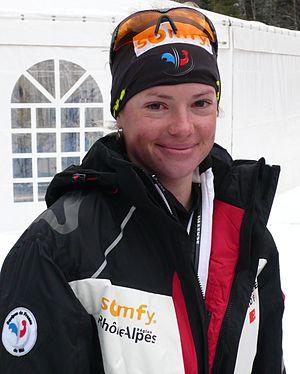
Marie Dorin, lors d'une course nationale de Biathlon aux Les Contamines-Montjoie.
Villard-de-Lans [vilaʁ.də.lɑ̃] est une commune française située, géographiquement dans le massif du Vercors, administrativement dans le département de l'Isère, en région Auvergne-Rhône-Alpes et, autrefois rattachée à l'ancienne province du Dauphiné.
Ils sont de Lyon ou ont marqué la ville de leur influence :
Marie Dorin-Habert, née le 19 juin 1986 à Lyon, est une biathlète française dont la carrière internationale s'étend de 2003 à 2018.
La France participe aux Jeux olympiques d'hiver de 2010 à Vancouver au Canada du 12 au 28 février 2010. Il s'agit de sa vingt-et-unième participation à des Jeux d'hiver. La délégation française est représentée par 108 athlètes. Le porte-drapeau du pays est le biathlète Vincent Defrasne lors de la cérémonie d'ouverture et Sandrine Bailly, également une biathlète, lors de la cérémonie de clôture.